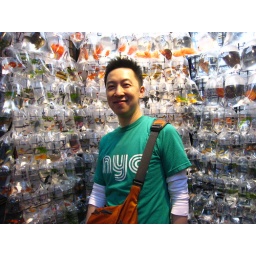
I'll take the big green and white one in the middle